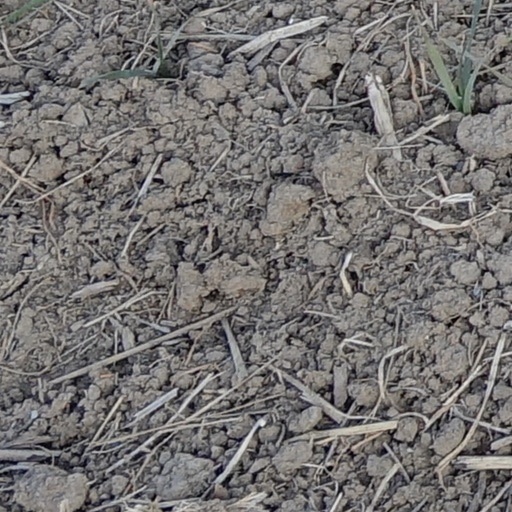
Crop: wheat